Thermal ionization mass spectrometry

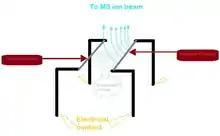
Two filaments in thermal ionization mass spectrometry

The single filament method is also possible. Once the sample evaporates, the analytes can settle back down onto the same filament to get ionized.